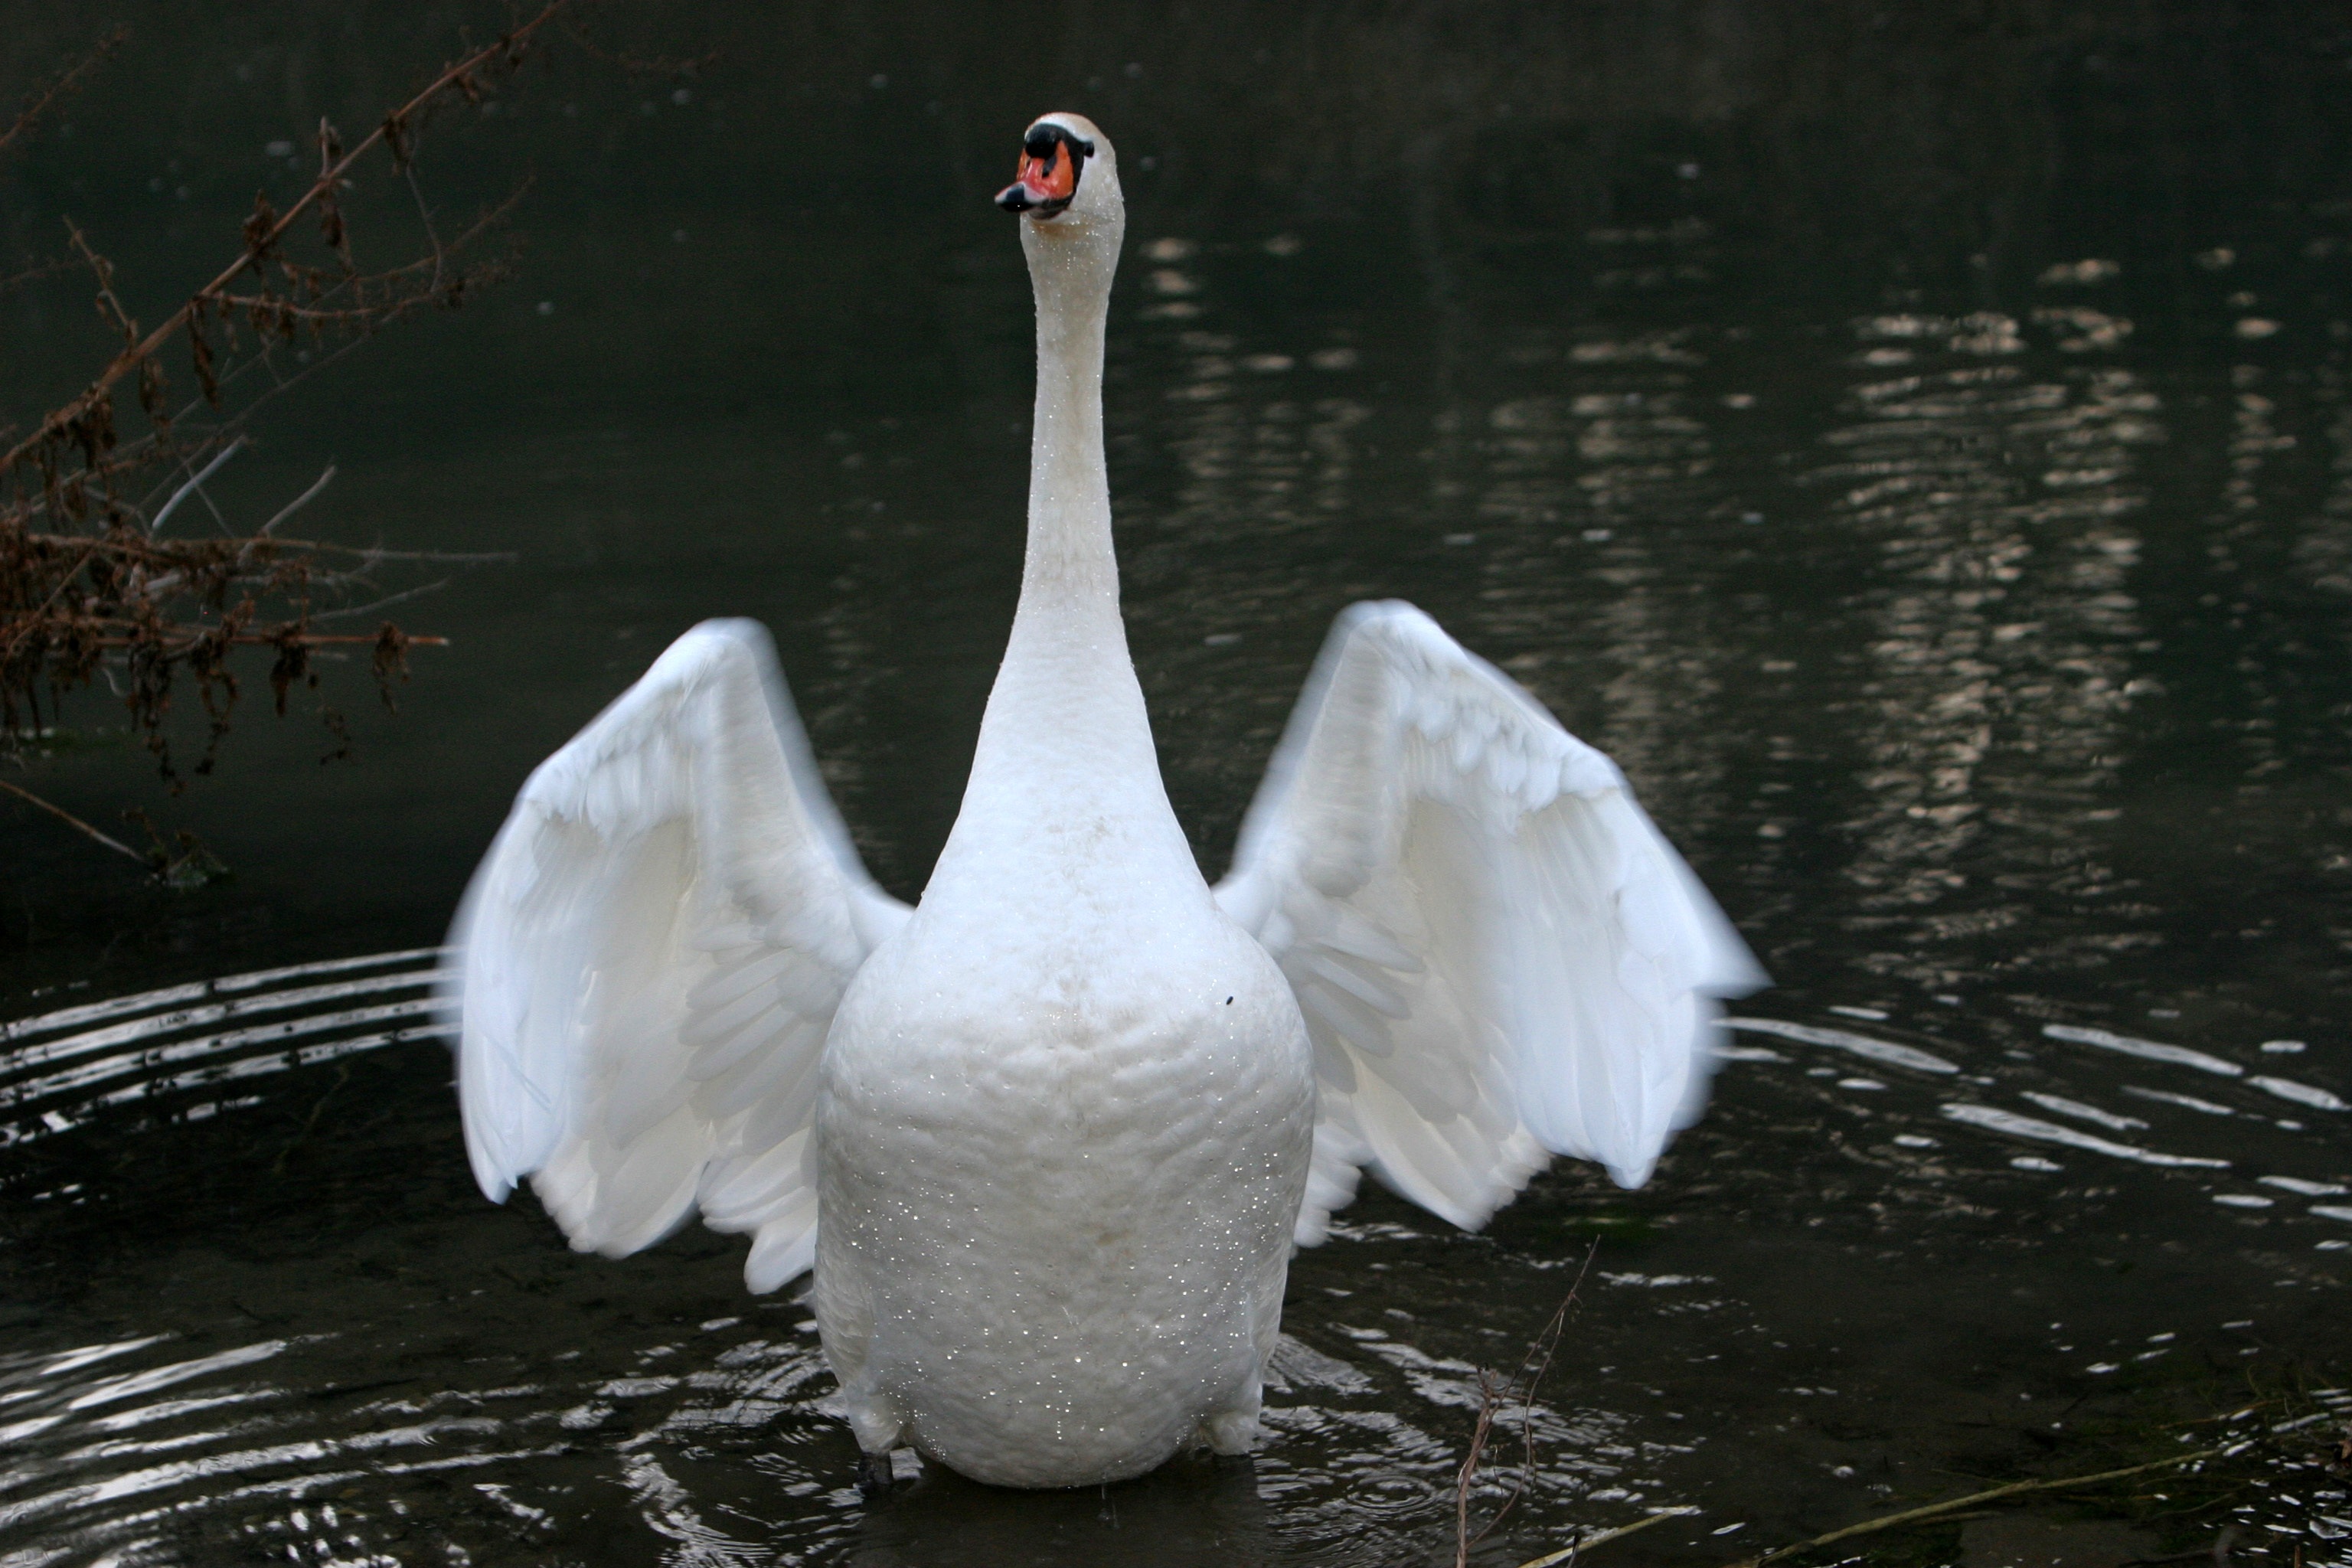
water, bird, wing, wildlife, reflection, beak, fauna, plumage, swan, duck, goose, vertebrate, waterfowl, water bird, altm hl, bayou, ducks geese and swans